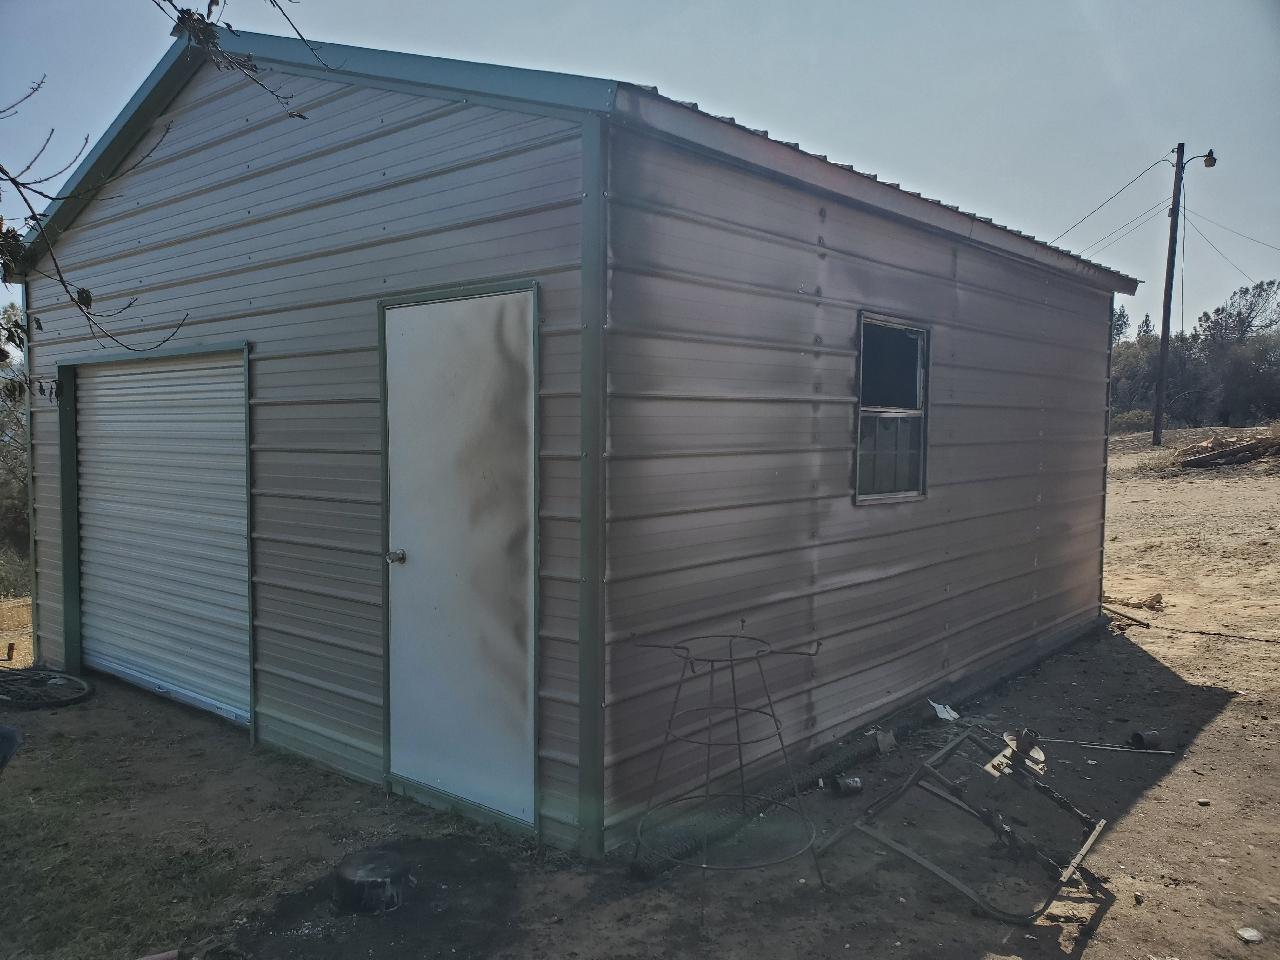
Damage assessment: affected